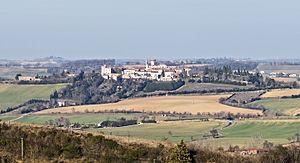
Moïse Cassorla est un rabbin français d'origine yougoslave, Grand-rabbin de Toulouse et après la Seconde Guerre mondiale rabbin à Paris.
Saint-Julia est une commune française située dans le département de la Haute-Garonne et la région Occitanie.